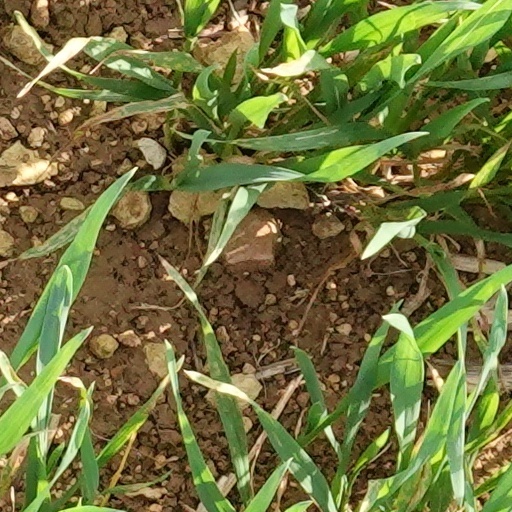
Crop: wheat